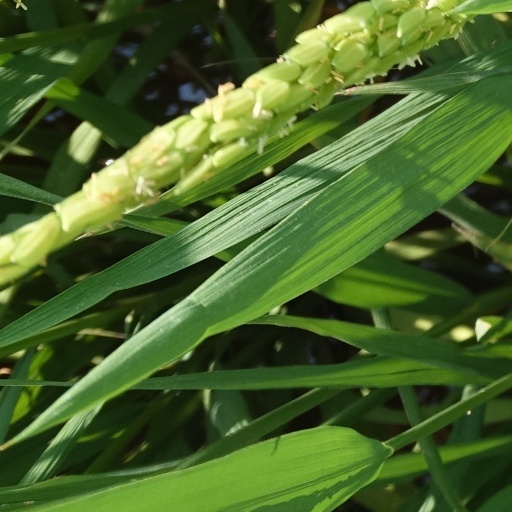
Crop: rice